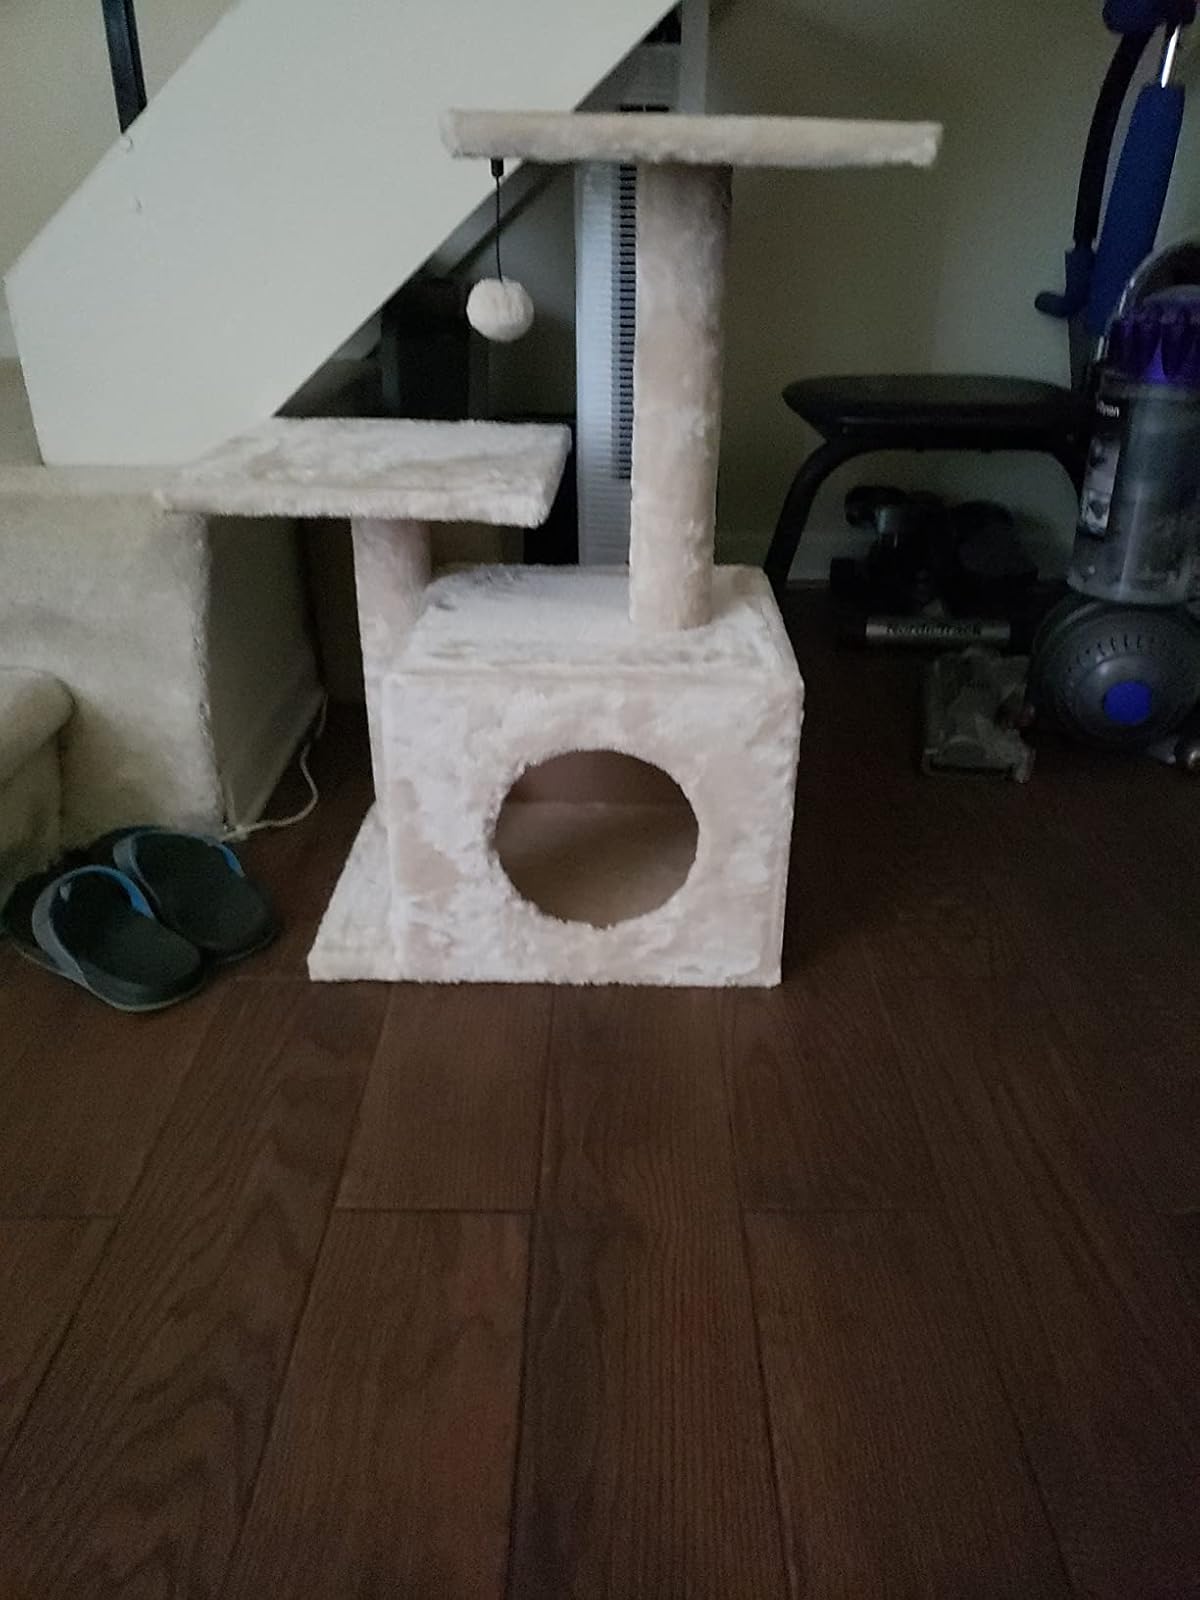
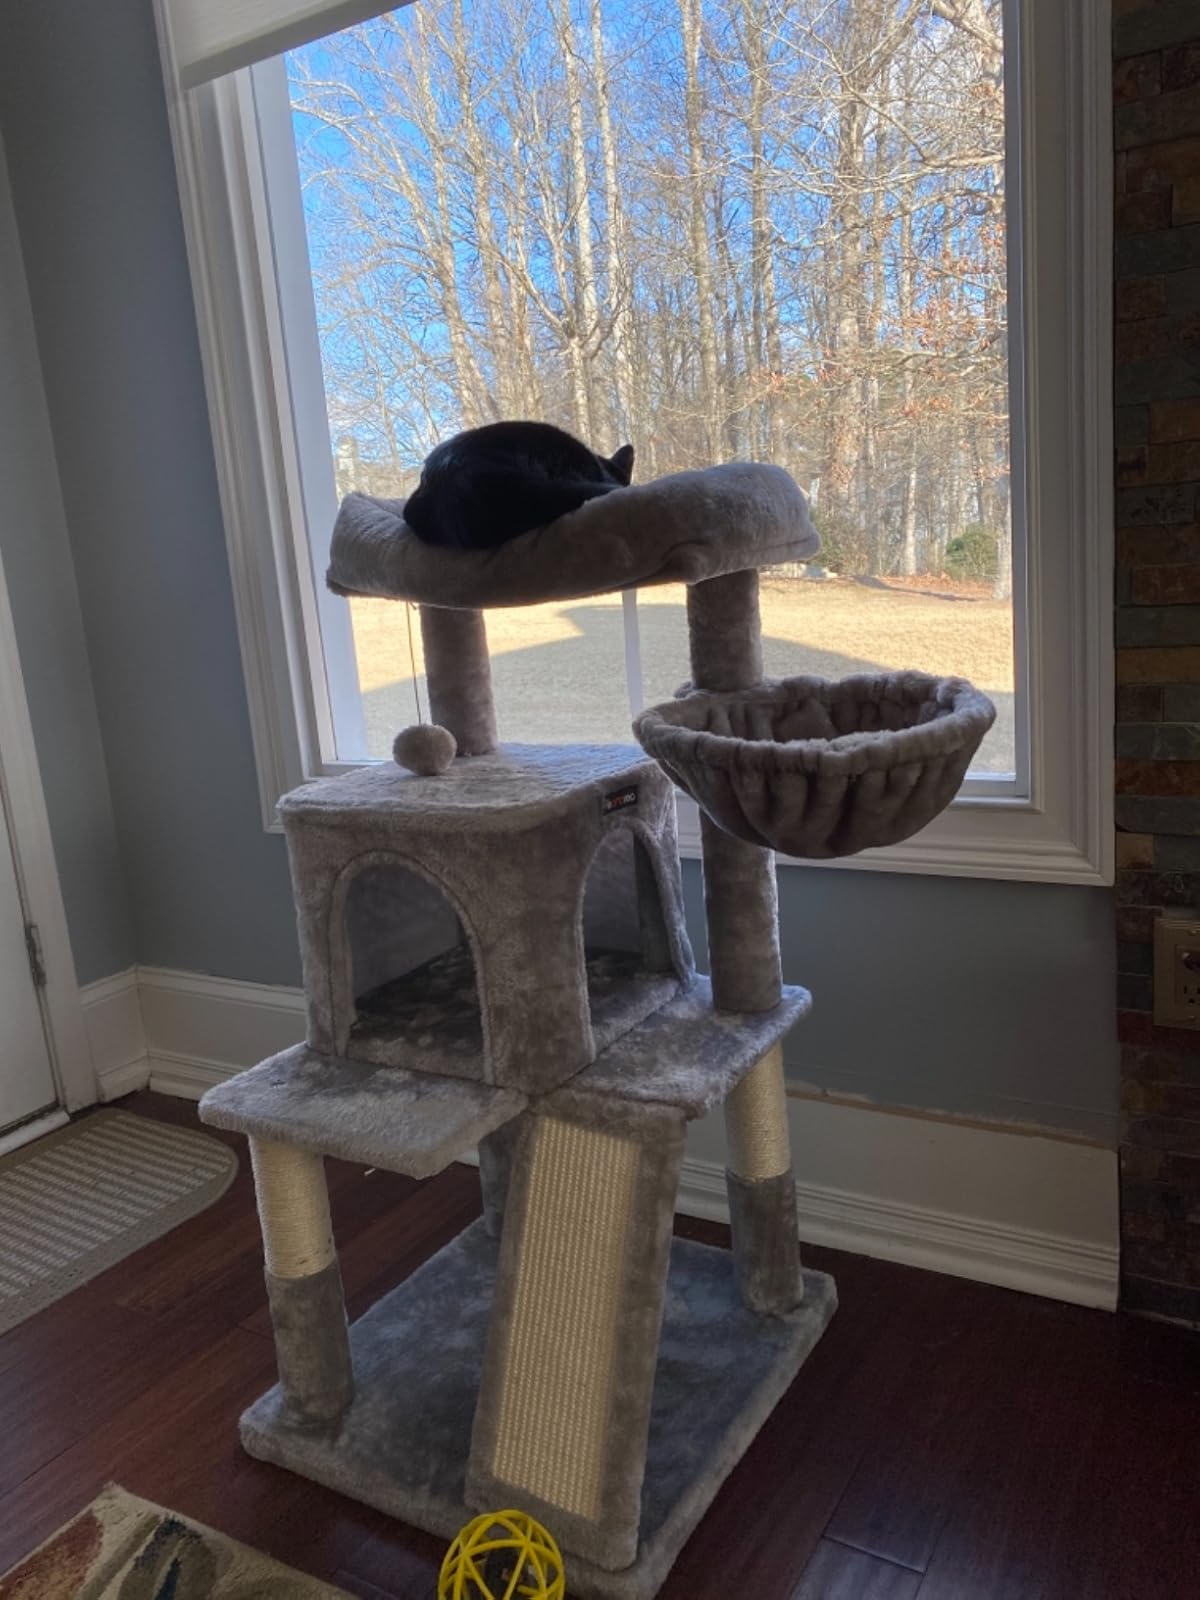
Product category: items_cat tree
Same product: no